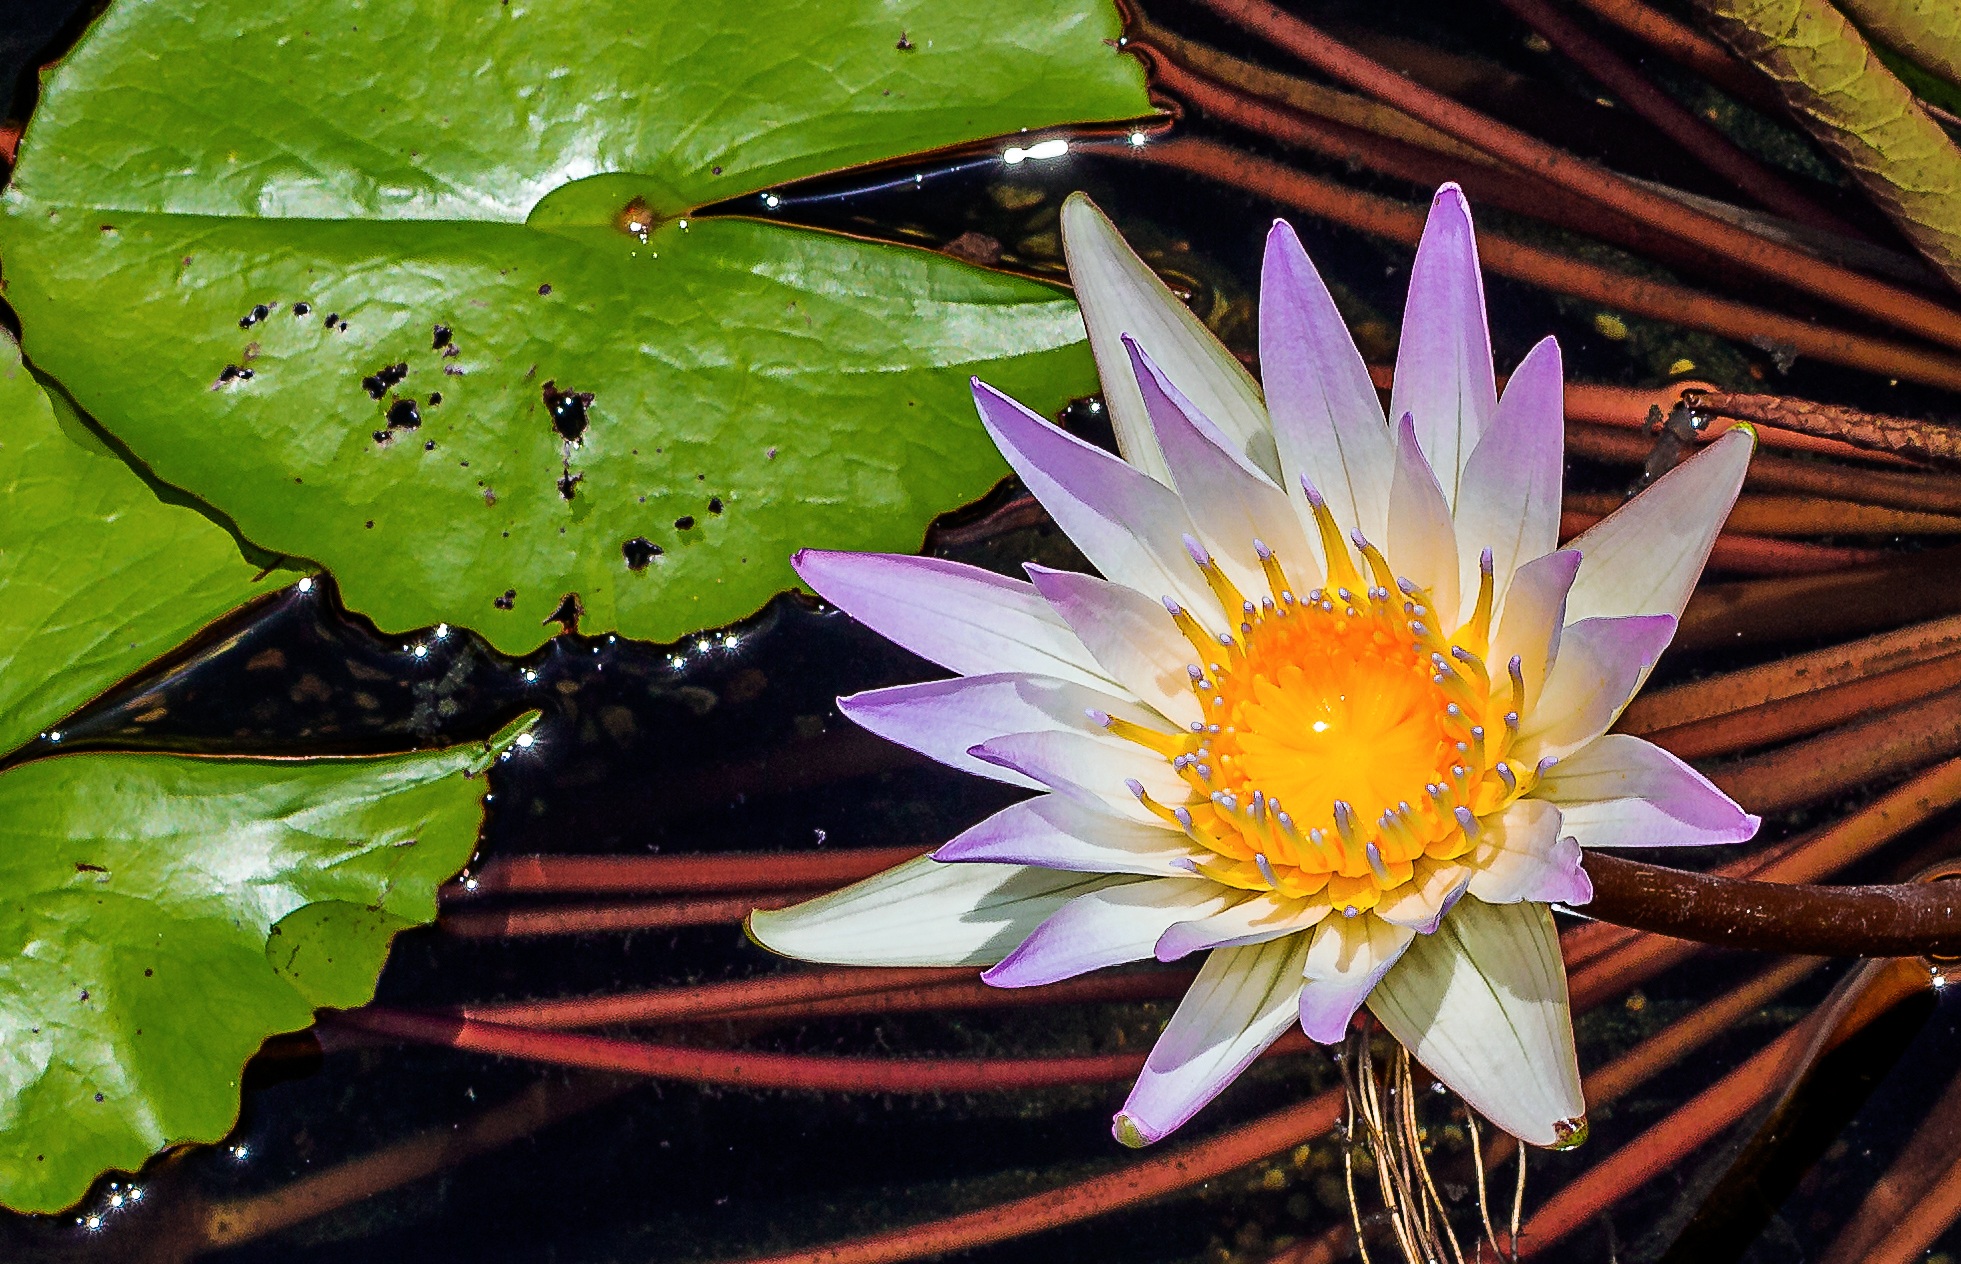
plant, leaf, flower, petal, botany, aquatic plant, flora, water lily, close up, lily, floristry, aquatic plants, macro photography, flowering plant, land plant, hedgehog cactus